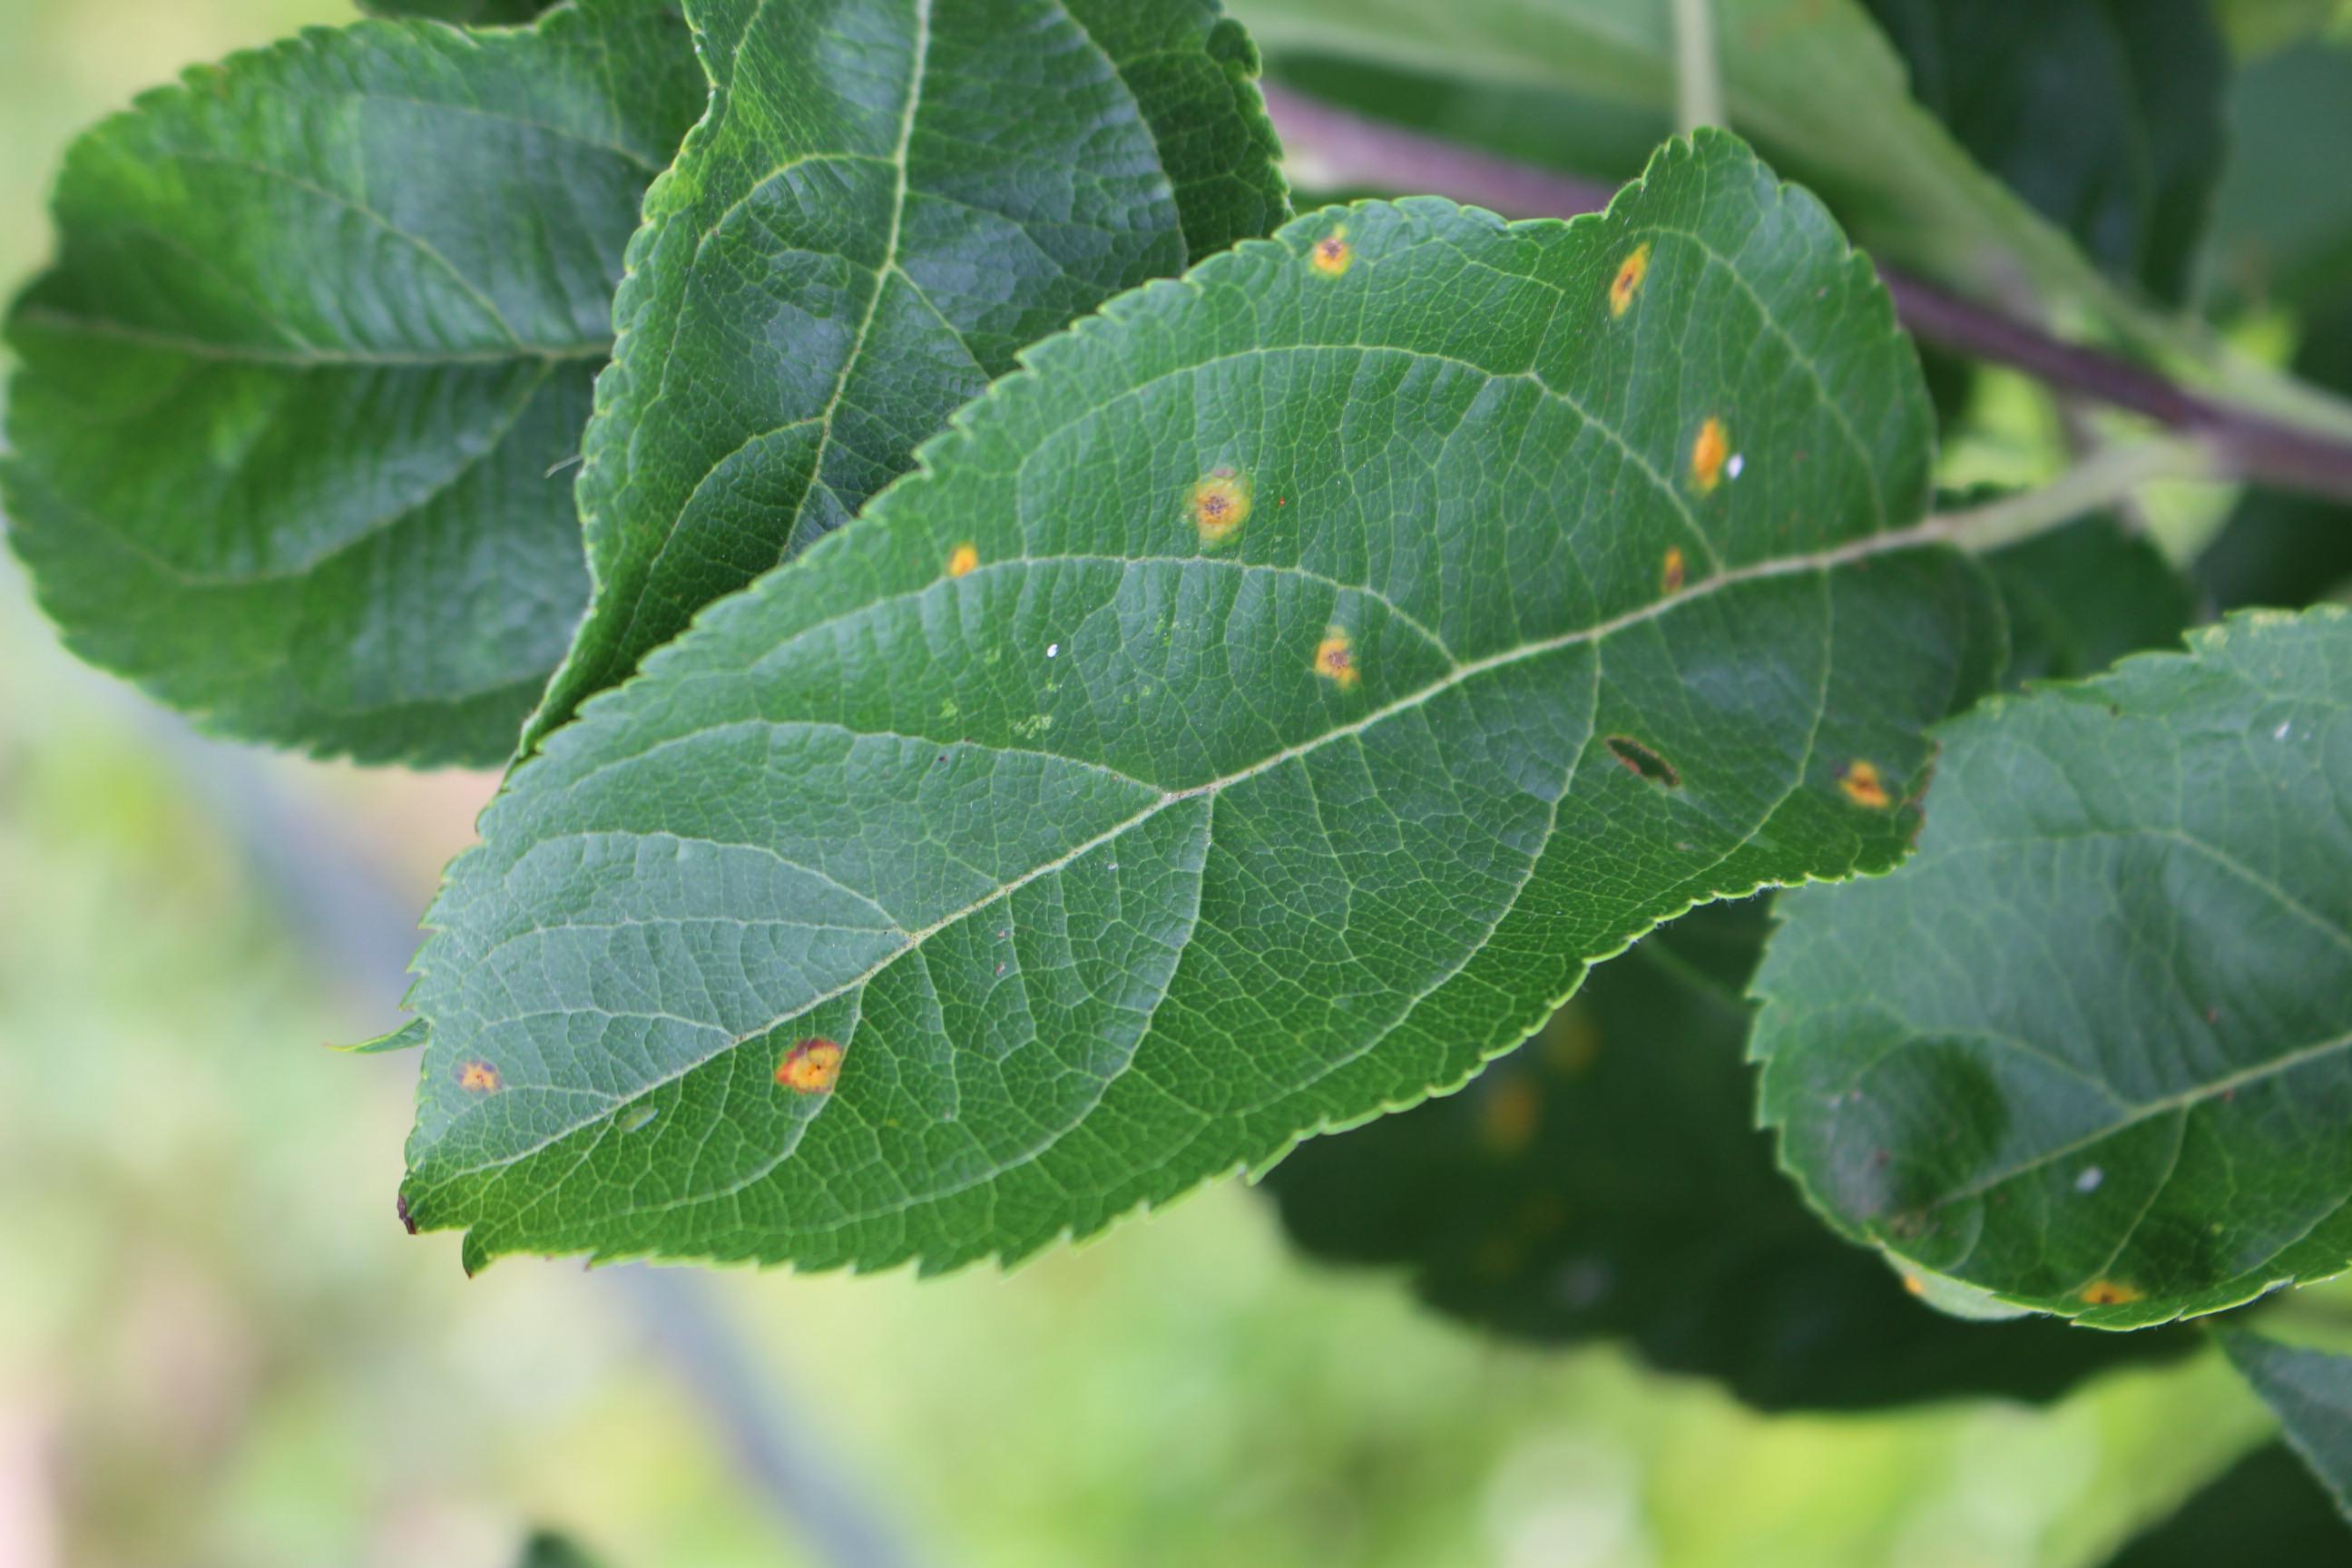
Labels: rust